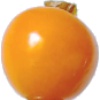
Label: Physalis 1